Homer Davenport

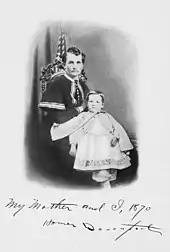
Homer Davenport with his mother, Florinda Geer Davenport, 1870

Davenport was born March 8, 1867 in the Waldo Hills, several miles south of Silverton, Oregon. His parents were Timothy Woodbridge and Florinda Willard (Geer) Davenport. The family had deep progressive roots; Davenport's grandfather, Benjamin, had been a doctor and abolitionist whose home in Ohio was a stop on the Underground Railroad. Davenport's parents, who had married in 1854, previously lost two other children in infancy to diphtheria, but Homer and his older sister, Orla, lived to adulthood. Timothy Davenport trained in medicine, but became a surveyor and writer later dubbed "The Sage of Silverton". He had been the Indian agent for the Umatilla Agency in 1862, surveyor of Marion County in 1864, and later in his life, Oregon Land Agent (1895–1899). He was one of the founders of the Republican Party in Oregon, served as an Oregon state representative from 1868 to 1872 and was elected a state senator in 1882. He ran unsuccessfully for the United States House of Representatives on the Independent Party ticket in 1874.